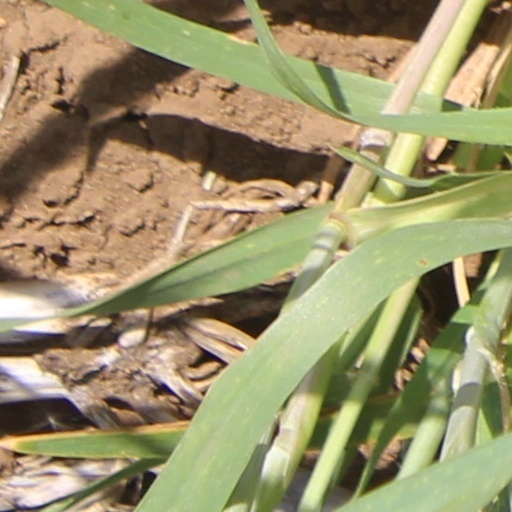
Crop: wheat